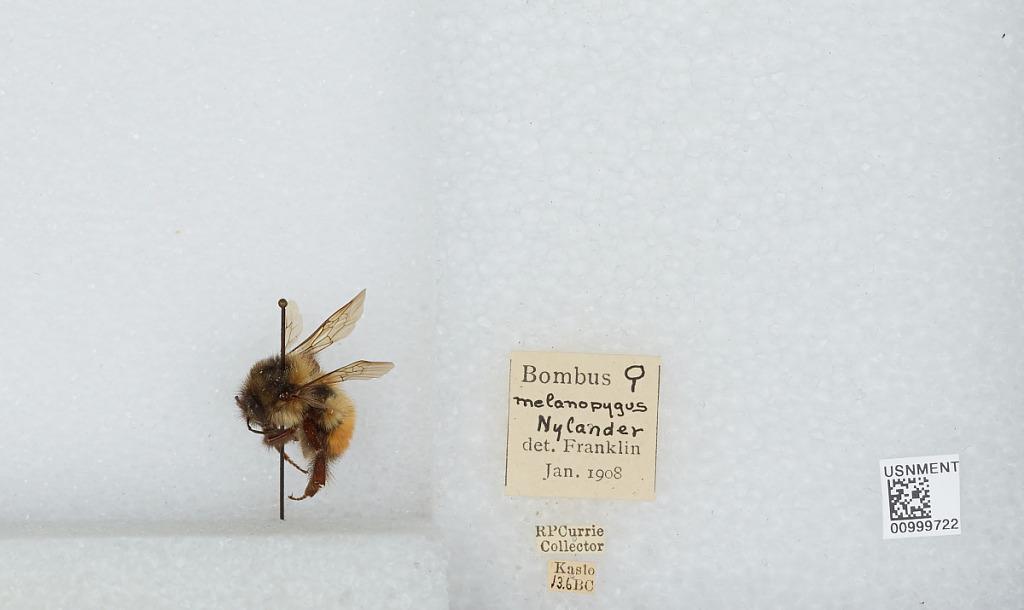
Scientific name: Bombus (Pyrobombus) melanopygus Nylander
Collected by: R. Currie
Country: Canada
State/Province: British Columbia
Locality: Kaslo
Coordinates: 49.9133, -116.911
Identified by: Franklin